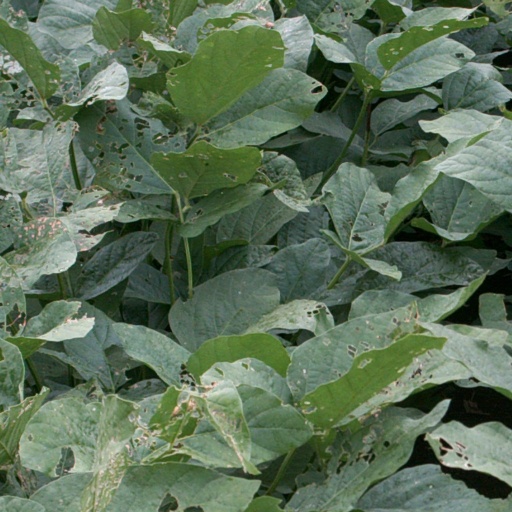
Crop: soybean